Police aviation in the United Kingdom

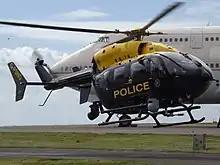
One of PSNI's two EC145 helicopters at Kemble Airport, Gloucestershire

In situations where a patient is critically injured, the police helicopter can be called upon to provide air transport of a patient, directly to the most appropriate major trauma centre. CASEVACS, or casualty evacuation, are uncommon, but can be carried out if no HM Coastguard or air ambulances are available. Police helicopters carry basic life support equipment, along with a stretcher for transport. A doctor or paramedic can travel with the patient, monitoring them from the spare seat.